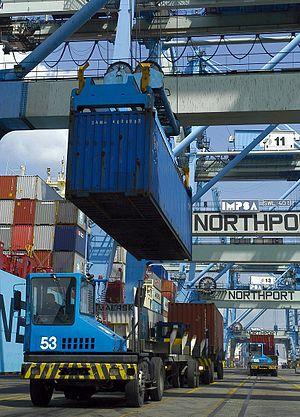
Chargement d'un conteneur sur un camion dans le port nord de Port Klang, Malaisie.